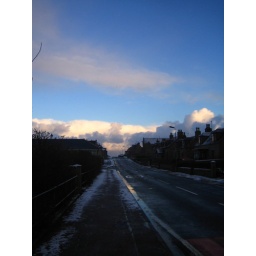
high street sky in st combs